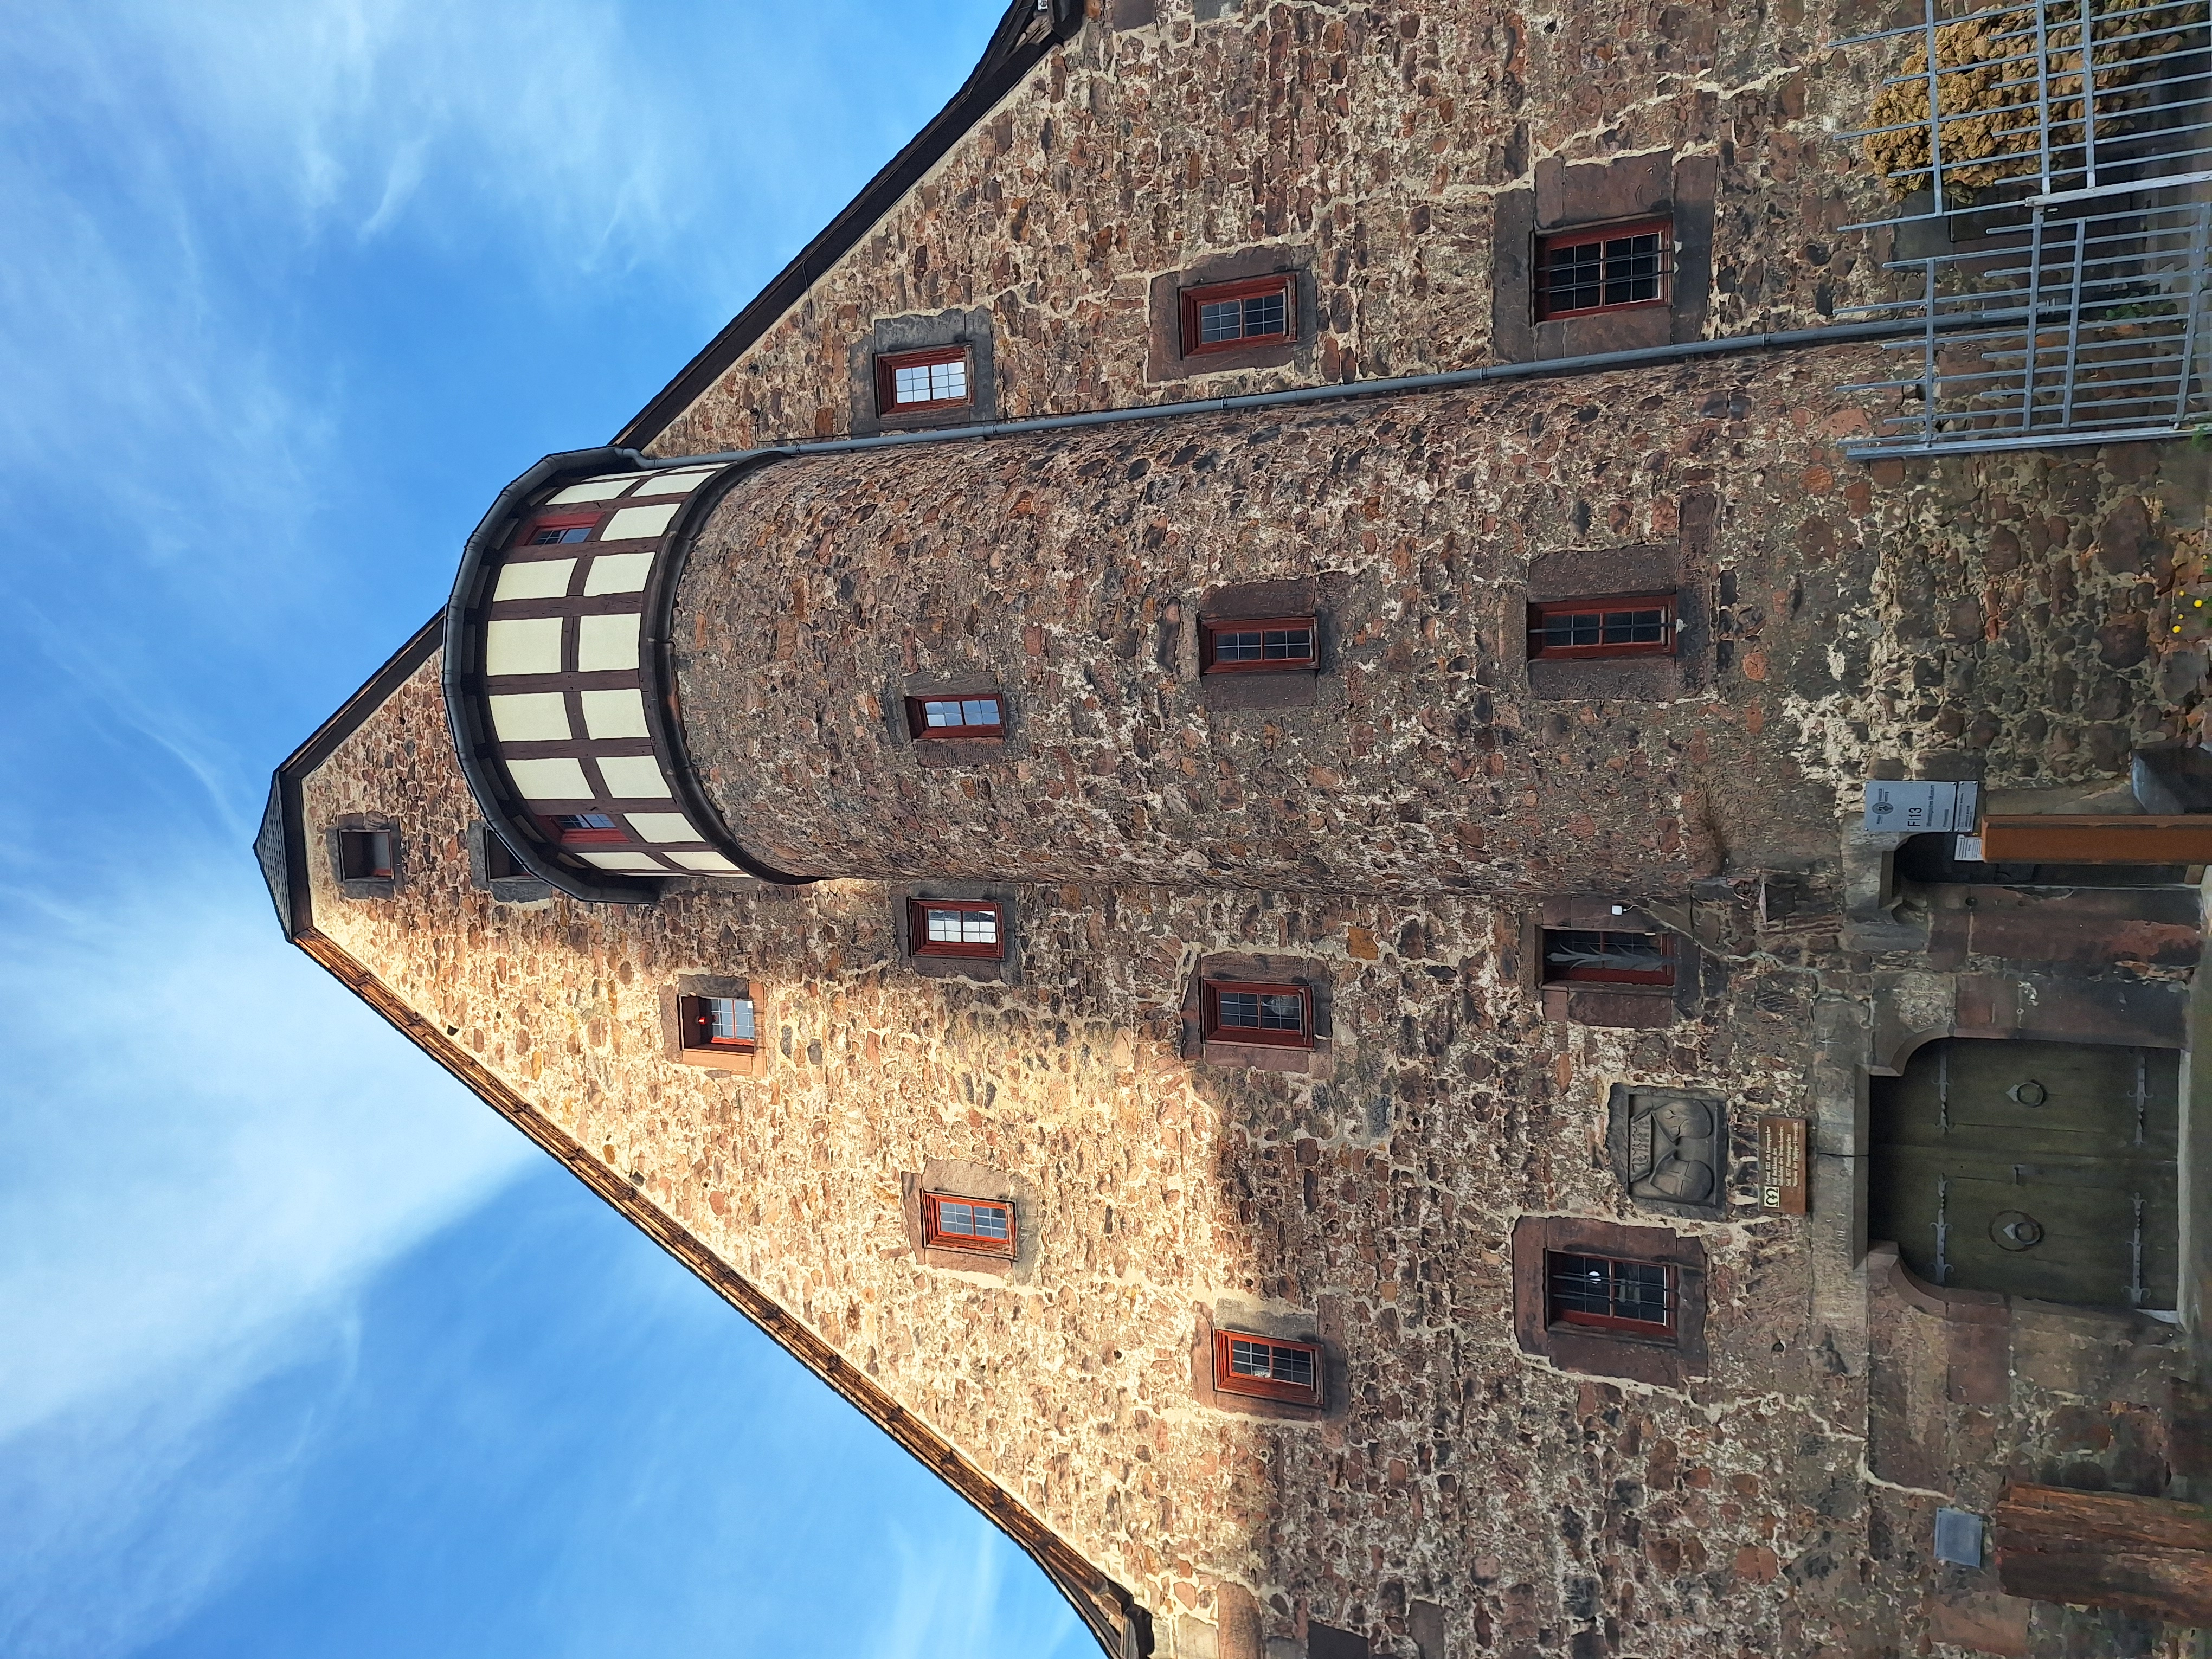
Building: Mineralogisches Museum